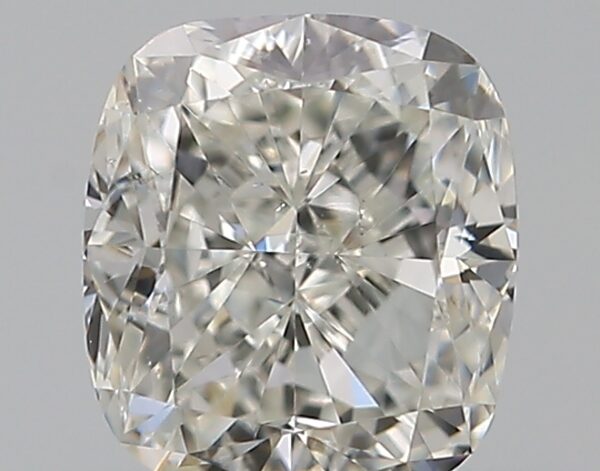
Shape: cushion
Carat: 0.5
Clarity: VS2
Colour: J
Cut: EX
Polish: EX
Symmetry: VG
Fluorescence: N
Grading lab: GIA
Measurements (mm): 4.65 x 4.19 x 2.91